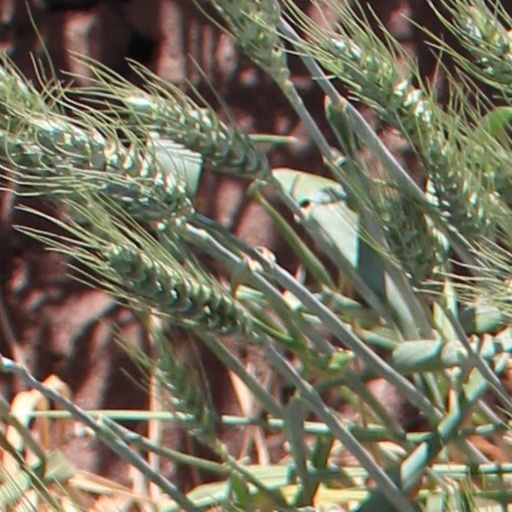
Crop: wheat